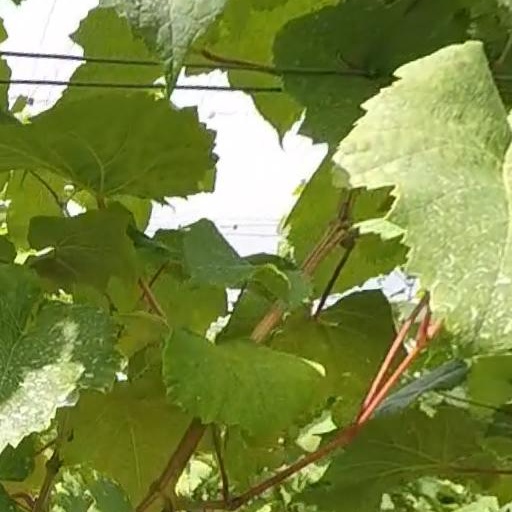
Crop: grape